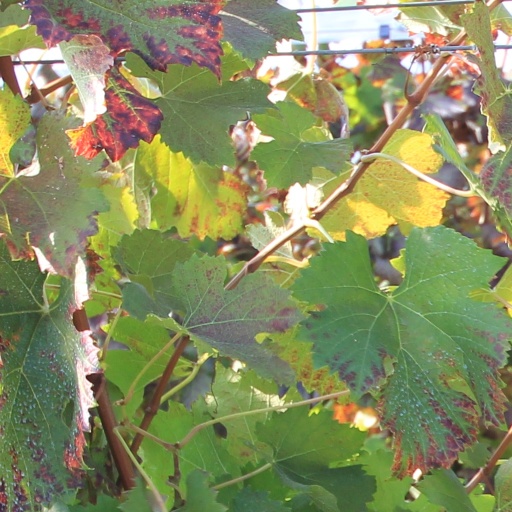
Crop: grape